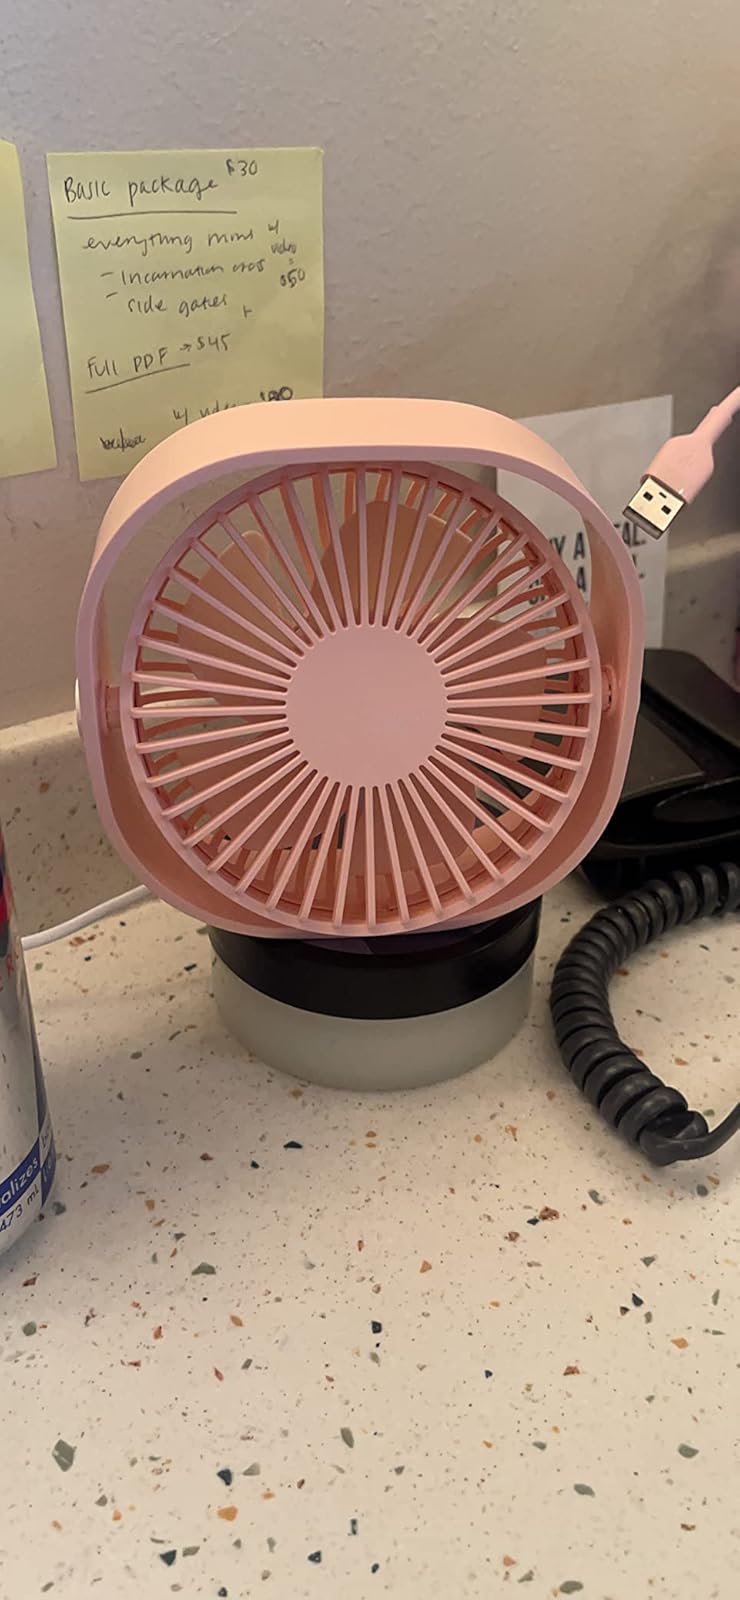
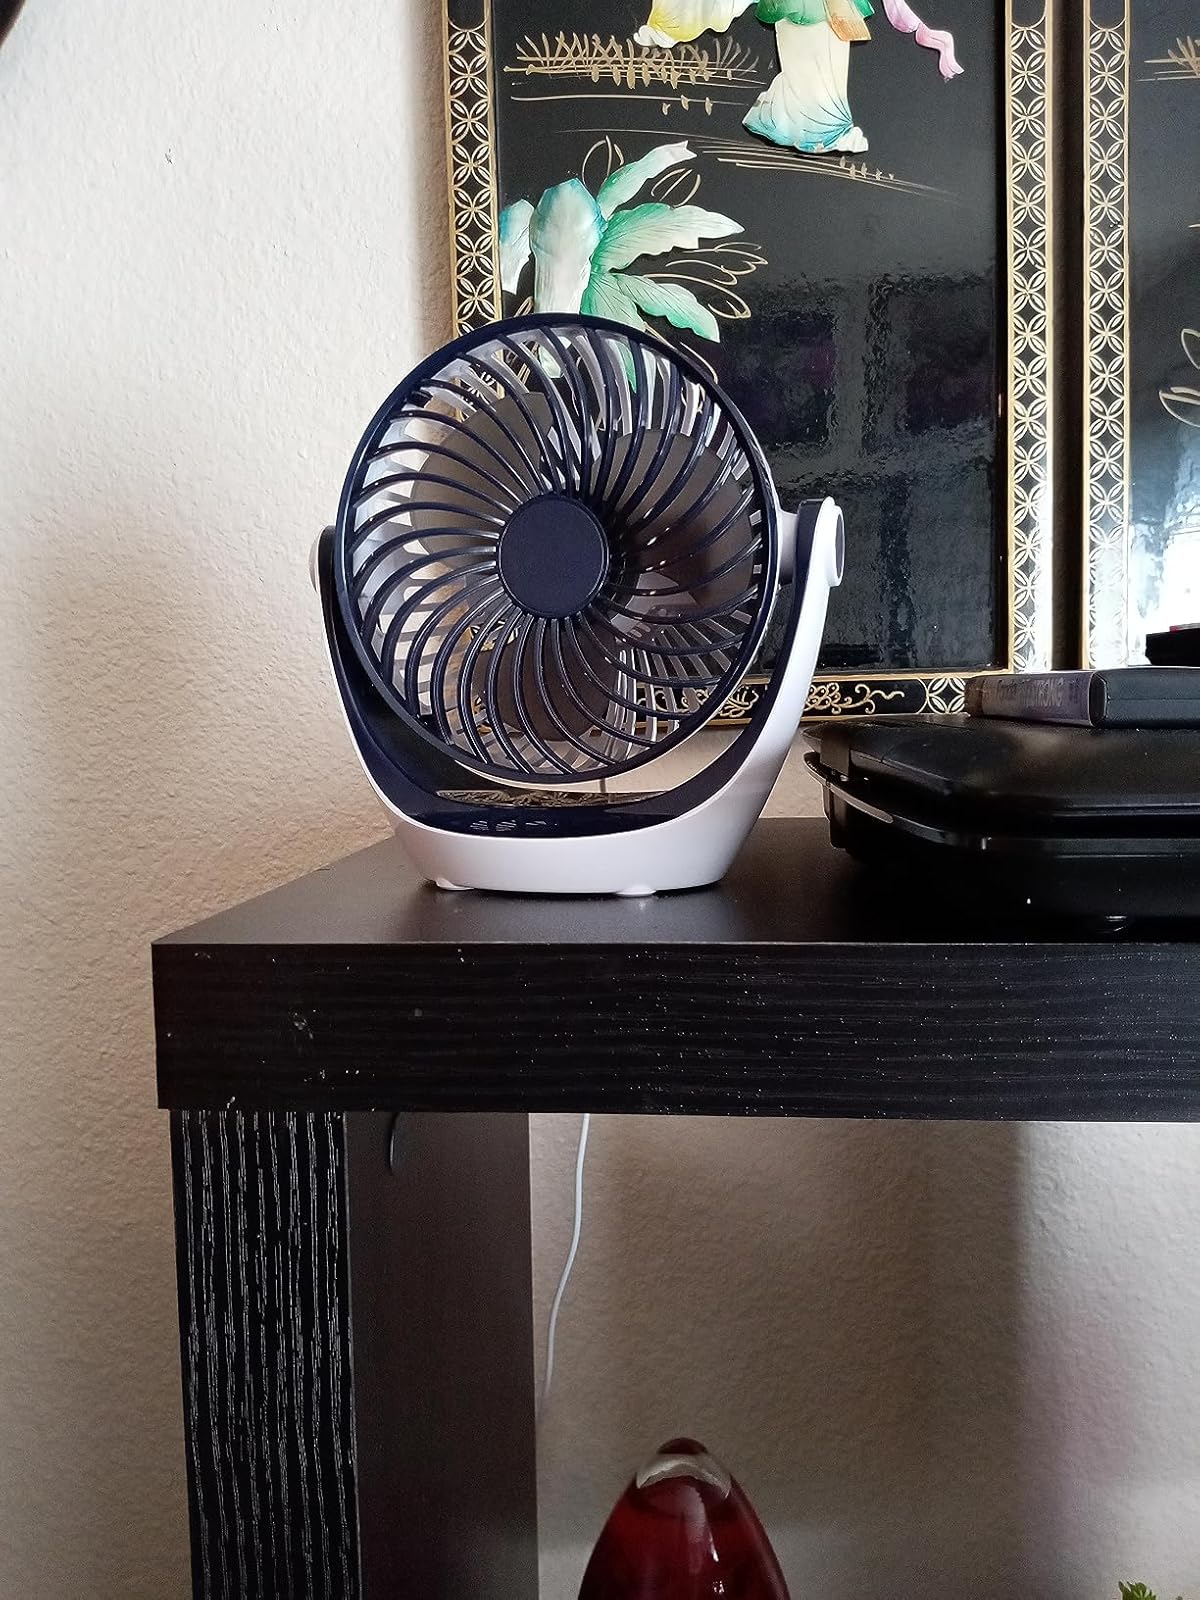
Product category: fan
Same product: no